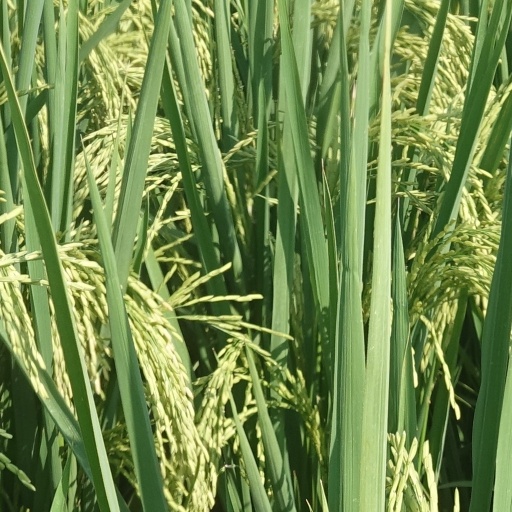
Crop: rice